Pablo Rabiella

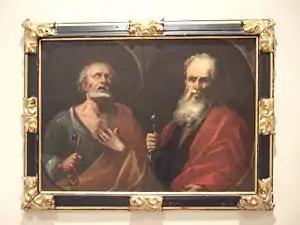
"Saints Peter and Paul" (Zaragoza Museum).

Díez de Aux lived at Zaragosa at the start of the 18th century. His brother Pablo Félix was also a painter.